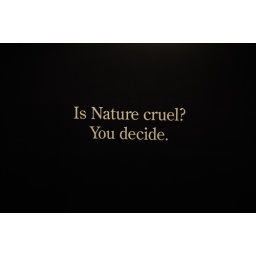
This is just a zoomed in wall sign at the zoo.